Maghery Country Park

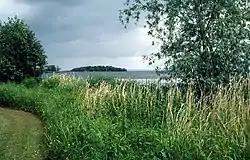
Maghery Country Park, 2004

Maghery Country Park is a park in the village of Maghery, County Armagh, Northern Ireland, on the shores of Lough Neagh. It covers and includes five km of woodland walks and picnic areas and is used for birdwatching, fishing, and walking. Coney Island lies one km off shore and boat trips are available from the park at weekends. It is an important local amenity and tourist attraction and is managed by Armagh City, Banbridge and Craigavon Borough Council.